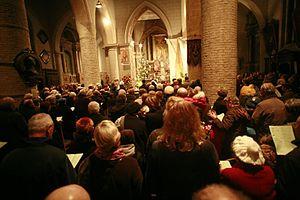
Célébration de Noël à la Collégiale
La collégiale Notre-Dame est une église située sur la commune de Cassel dans le département du Nord.